Rhodes State Office Tower

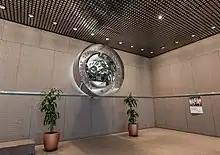
Great Seal of Ohio in stainless steel in the lobby

Its first floor was designed with a five-story galleria-like lobby, a unique feature made possible by the building's elevator placement. The center of the lobby has a winding staircase leading up to the former Supreme Court level as well as two escalators that lead to the basement's restaurant and passage to the Statehouse garage. Towards the back of the lobby is a stainless steel recreation of the Great Seal of Ohio. The floorplans of the building are column-free, 144 feet square. All of the building's elevators (20 for passengers and two for freight) and service shafts were designed outside of the square office space, at the north and east (back and side of the building). The elevators include express elevators that skip floors between the lobby and 18th floor. One of these elevators malfunctioned in 2021 with no injuries.